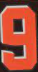
Number: 9